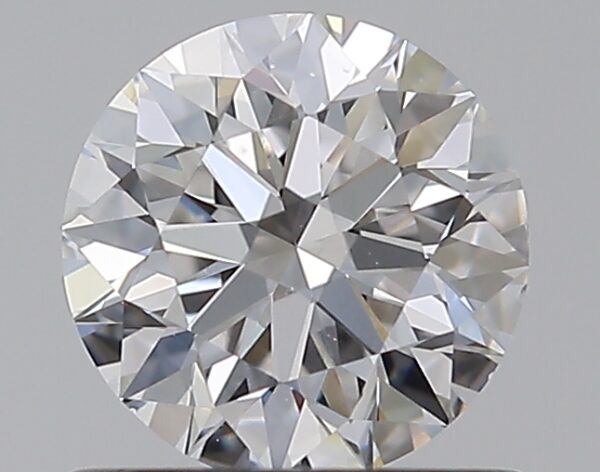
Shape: round
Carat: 0.65
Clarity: VS2
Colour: D
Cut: EX
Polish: EX
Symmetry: EX
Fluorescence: N
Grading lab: GIA
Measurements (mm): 5.49 x 5.53 x 3.46